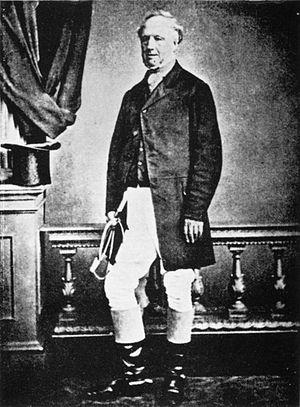
John Russell, dit Jack Russell, né le 21 décembre 1795 et mort le 28 avril 1883, est un pasteur anglais. Il crée la race de chien qui porte son nom, le Jack Russell terrier.